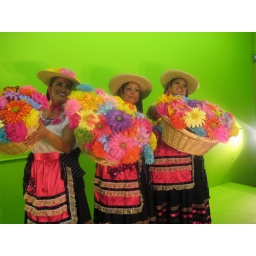
3 dancers in front of green screen